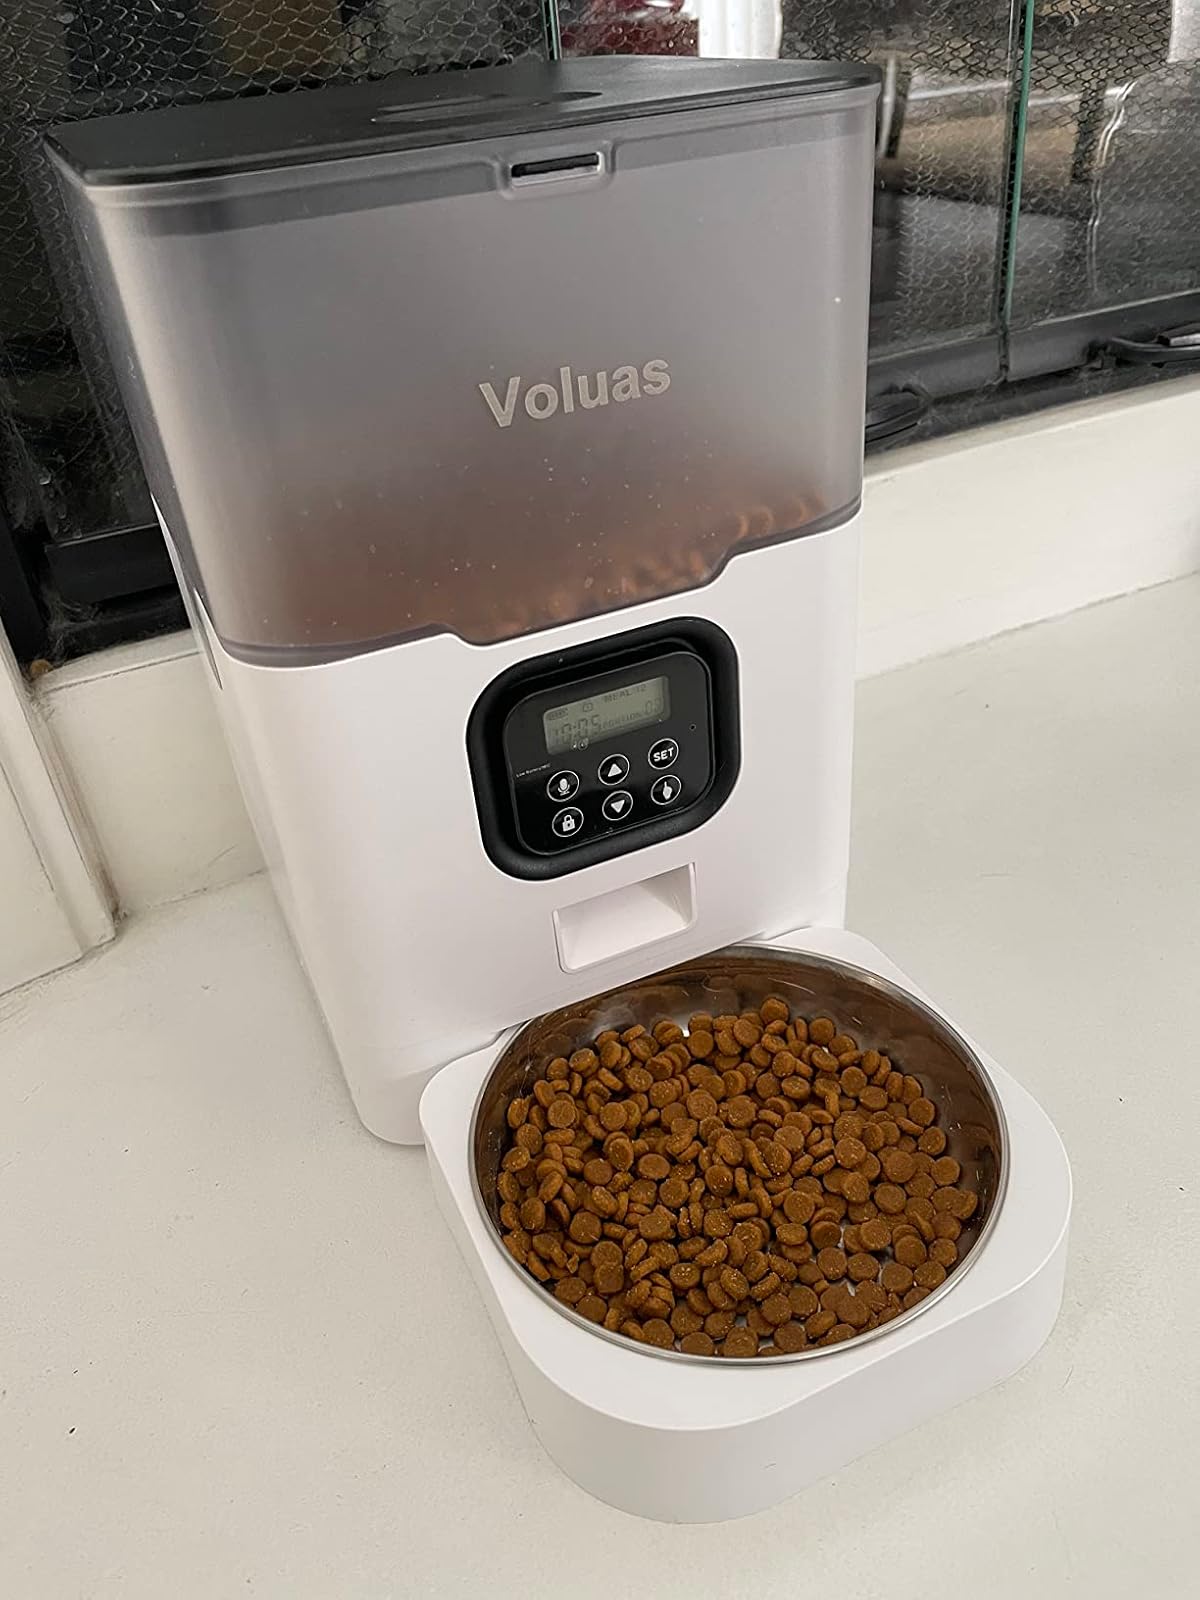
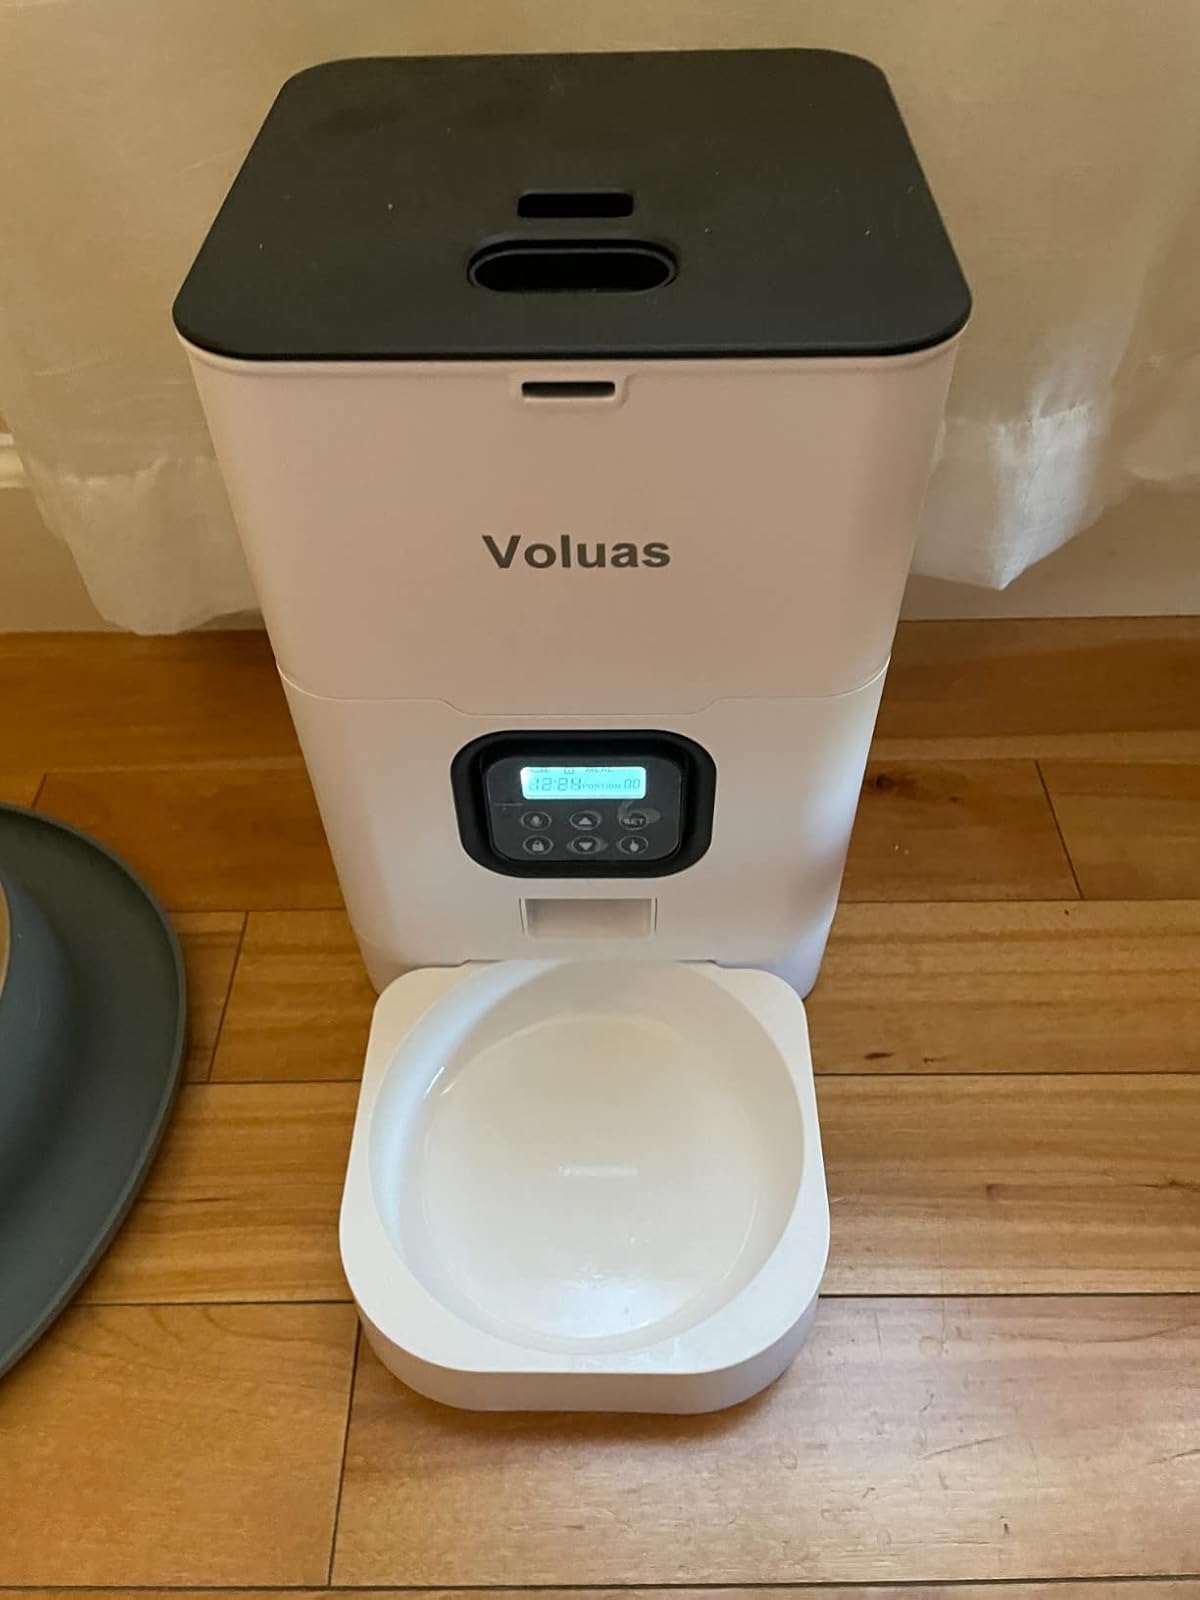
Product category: items_feeder
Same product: no